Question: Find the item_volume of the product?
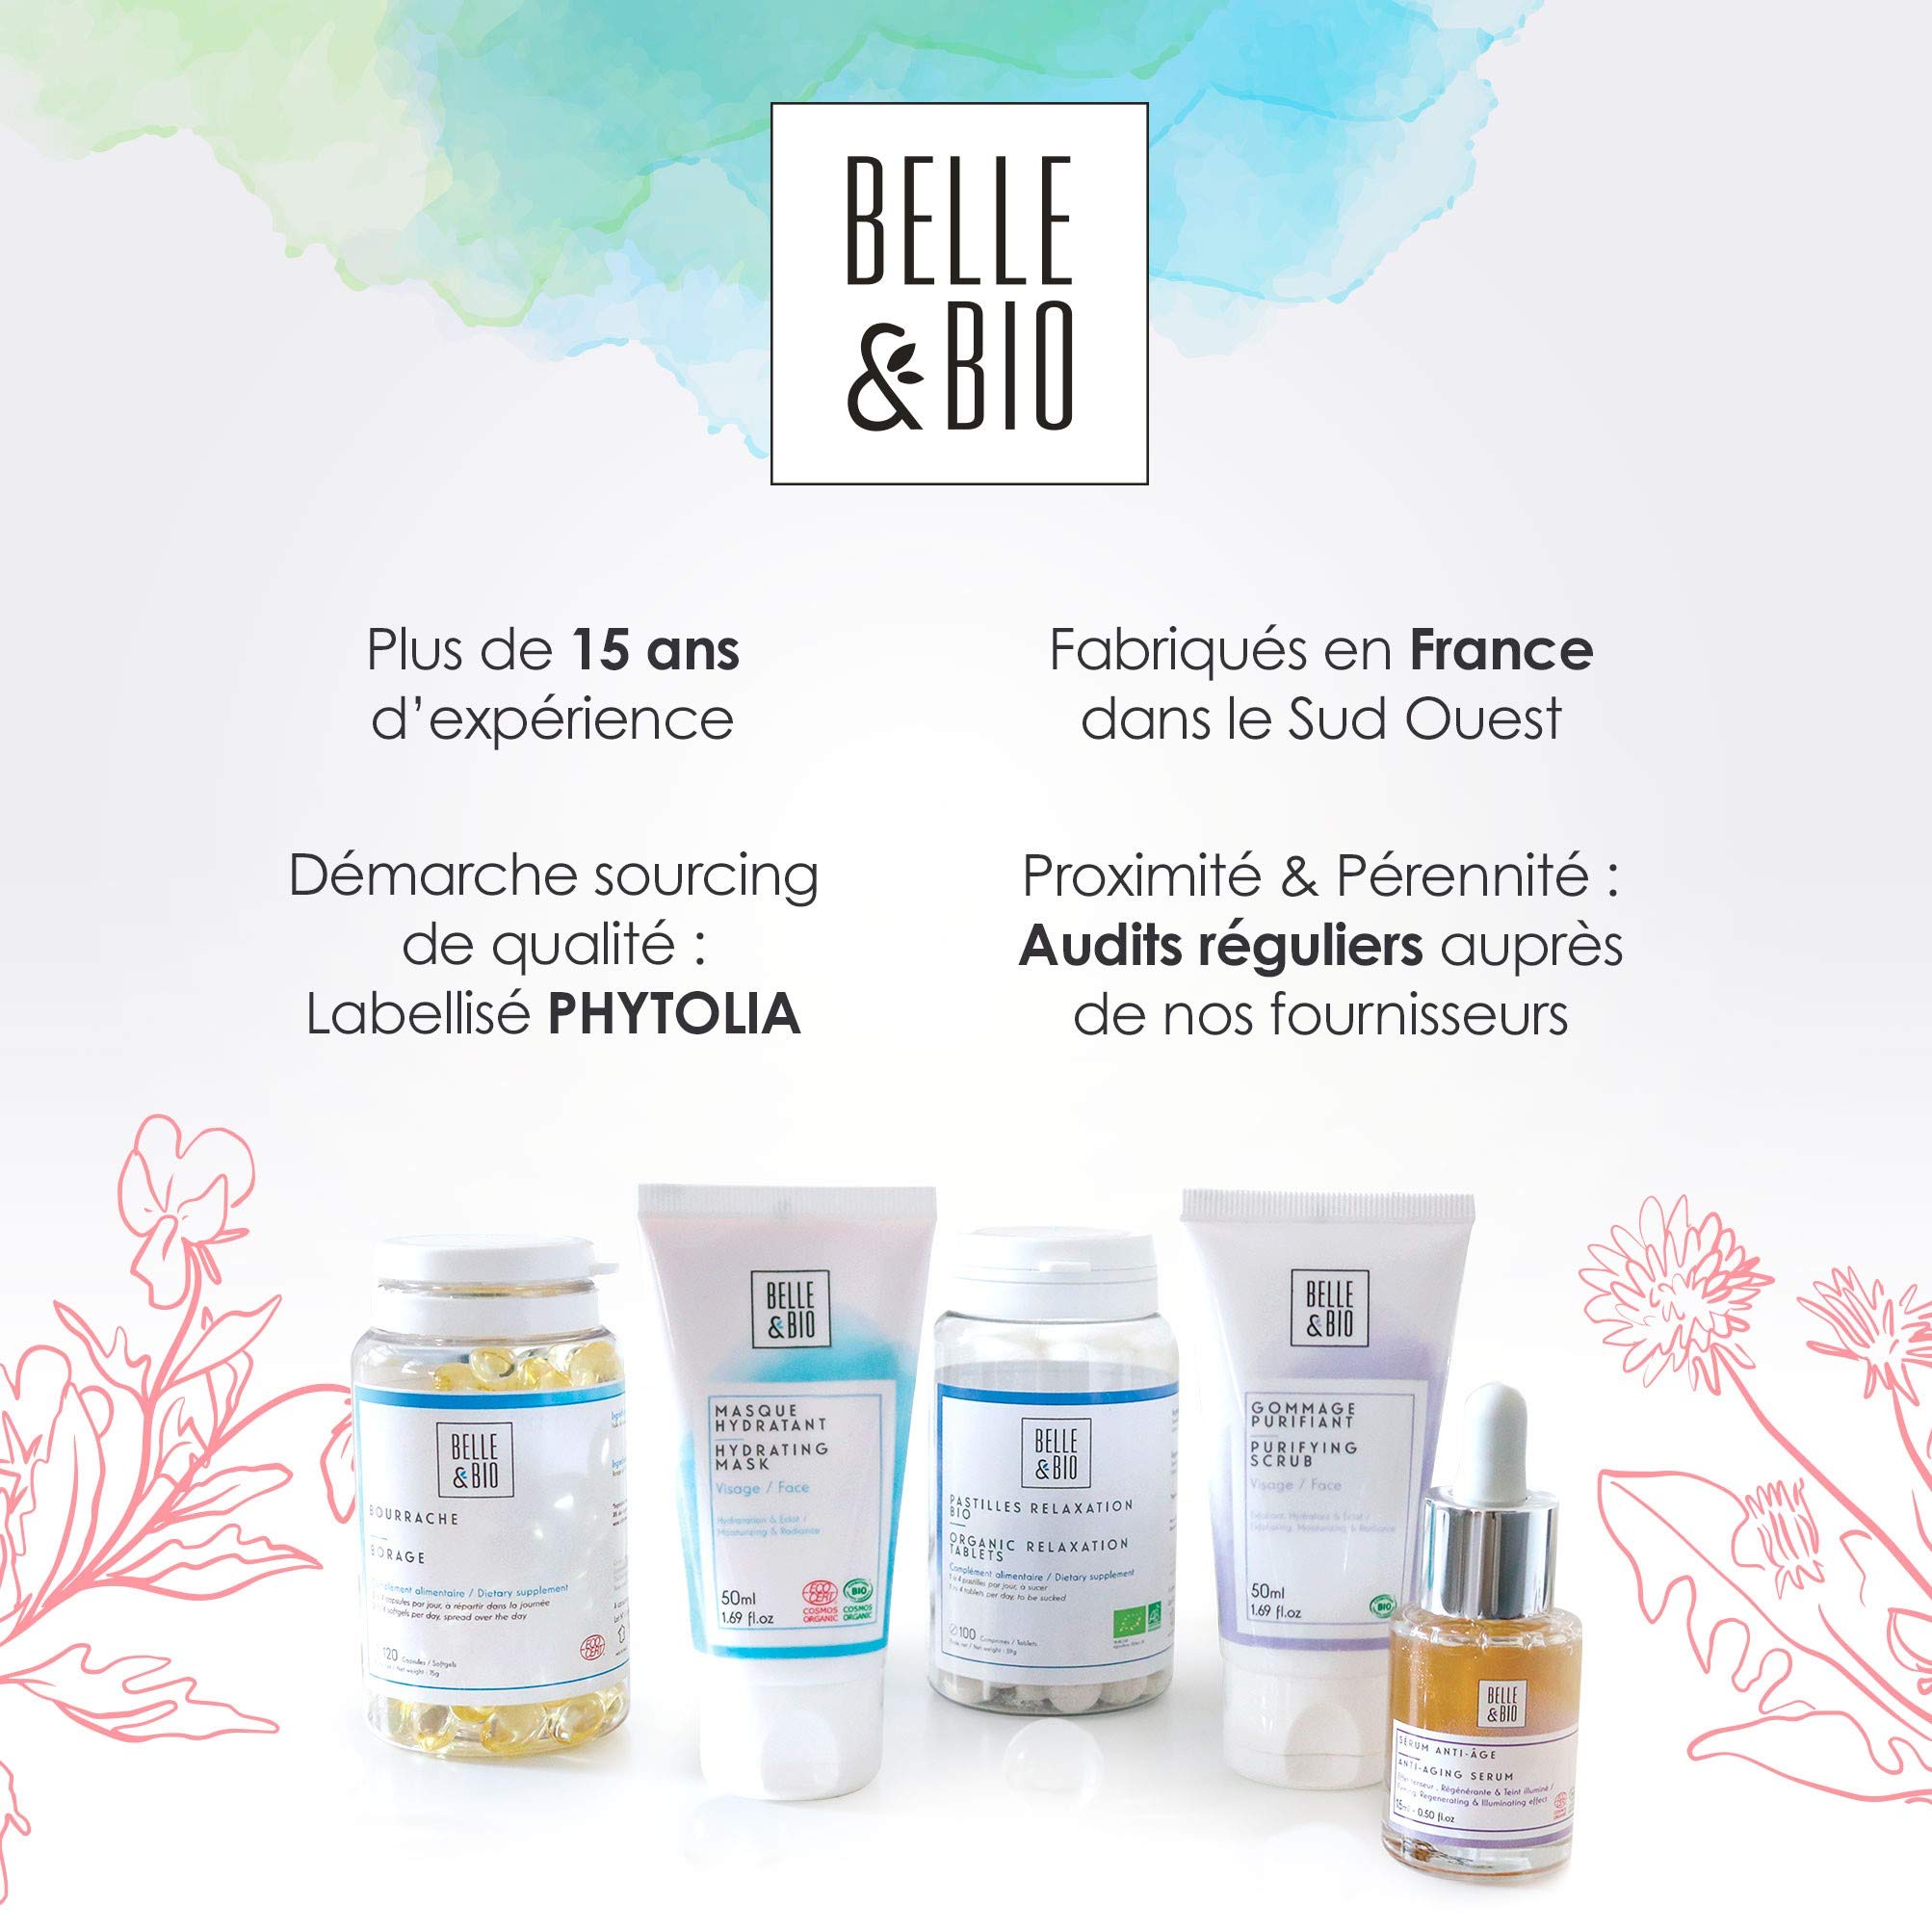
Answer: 1.69 fluid ounce